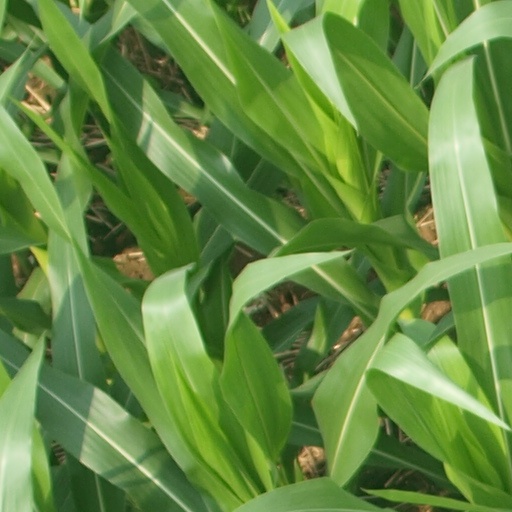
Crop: maize; corn